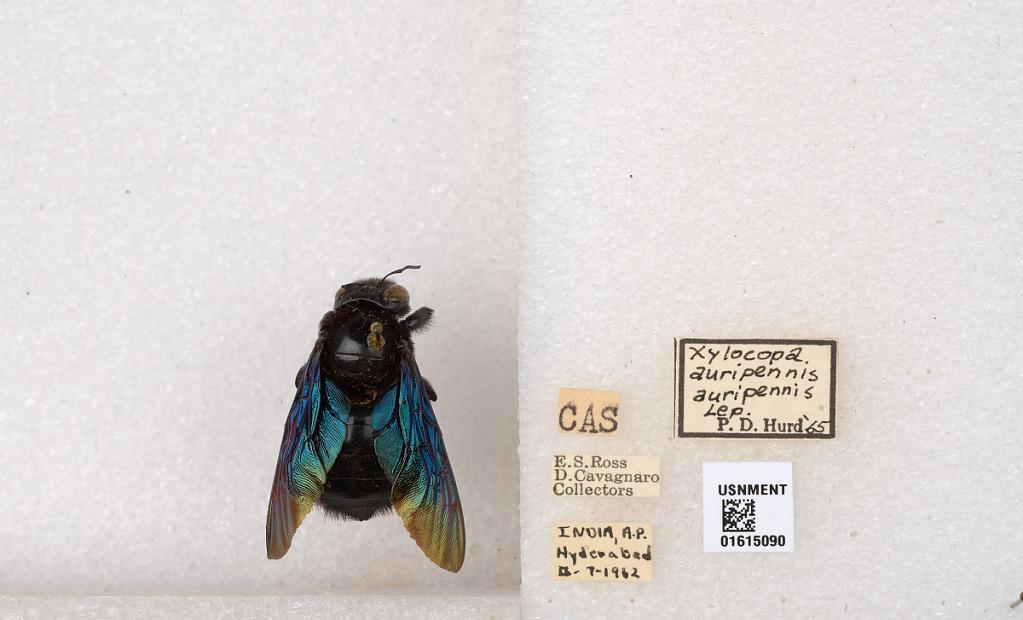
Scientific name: Xylocopa (Biluna) auripennis auripennis Lepeletier
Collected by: E. Ross & D. Cavagnaro
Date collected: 1962-2-7
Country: India
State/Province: Andhra Pradesh
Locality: Hyderabad
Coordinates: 17.3396, 78.4032
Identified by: Hurd, P. D.